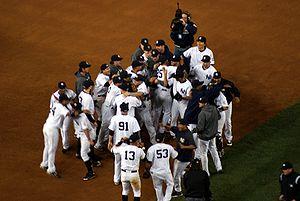
La Série de championnat de la Ligue américaine de baseball 2009 est la série finale de la Ligue américaine de baseball, dont l'issue déterminera le représentant de cette ligue à la Série mondiale 2009, la grande finale des Ligues majeures de baseball.